Nemo's Garden (Noli)

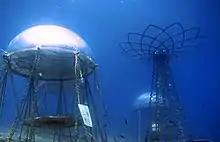
Tree of Life and Biospheres

Nemo's Garden is made up of a total of six biospheres. They are composed by a vinyl-plastic dome, that allows the sunlight to reach the plants inside, and an internal metallic scaffold that anchors the structure to the seabed through 24 chains and special screws. Each semi-sphere is filled with of air volume that is periodically refreshed, for a diameter of , and a step grid at the bottom where divers can stand to operate.